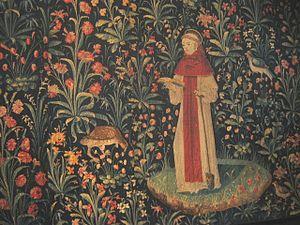
Tapisserie à fleurs et à monogramme reprsentant saint Antoine ermite (Tapisserie de Guigone de Salins), tissée en France, XVe siècle, hospices de Beaune, Bourgogne, France.
La tapisserie est un tissu fabriqué sur un métier à tisser ou bien à la main, dont le tissage représente des motifs ornementaux. Le tissage se compose de deux ensembles de fils entrelacés, ceux parallèles à la longueur, les fils de chaîne, et ceux parallèles à la largeur, les fils de trame. Les fils de chaîne sont mis en place sous tension sur un métier, et le fil de trame est transmis par un mouvement mécanique de va-et-vient sur tout ou partie de l'ouvrage. Souvent la tapisserie est une réalisation textile décorative d'ameublement, se classant dans les arts décoratifs. La tenture murale d'une pièce peut être constituée d'une seule ou d'un ensemble de tapisseries.